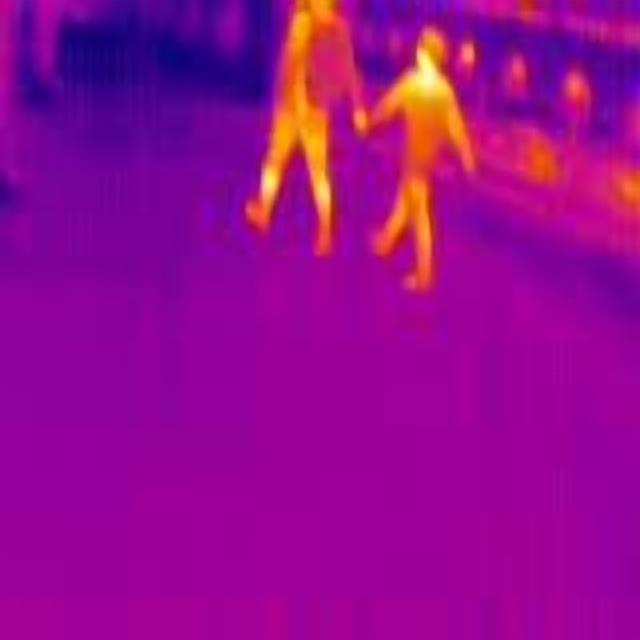
Detected objects:
label: person
label: person